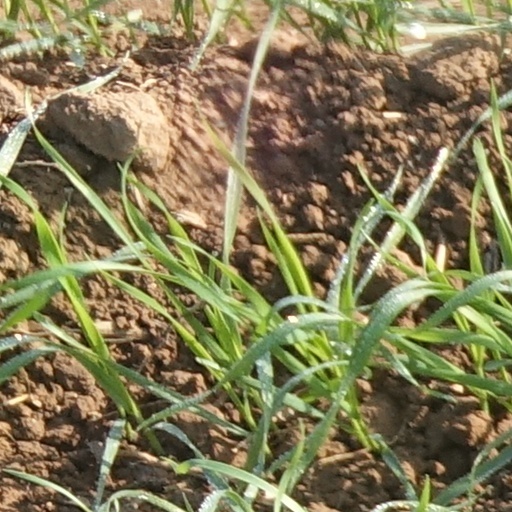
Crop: wheat